Songs for a New World

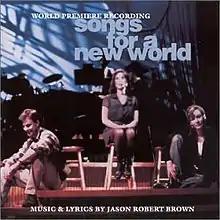
World Premiere Recording

Songs for a New World is a work of musical theatre written and composed by Jason Robert Brown. This was Jason Robert Brown's first produced show, originally produced Off-Broadway at the WPA Theatre in 1995. Brown and director Daisy Prince put together songs he had written for other venues and events, resulting in "neither musical play nor revue, it is closer to a theatrical song cycle, a very theatrical song cycle."